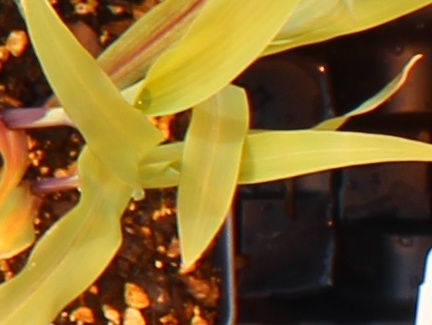
Label: Corn